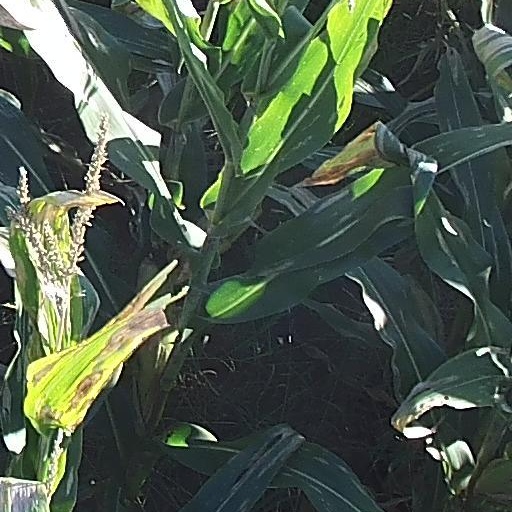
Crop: maize; corn